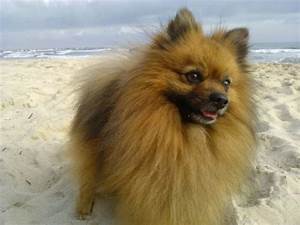
Label: dog